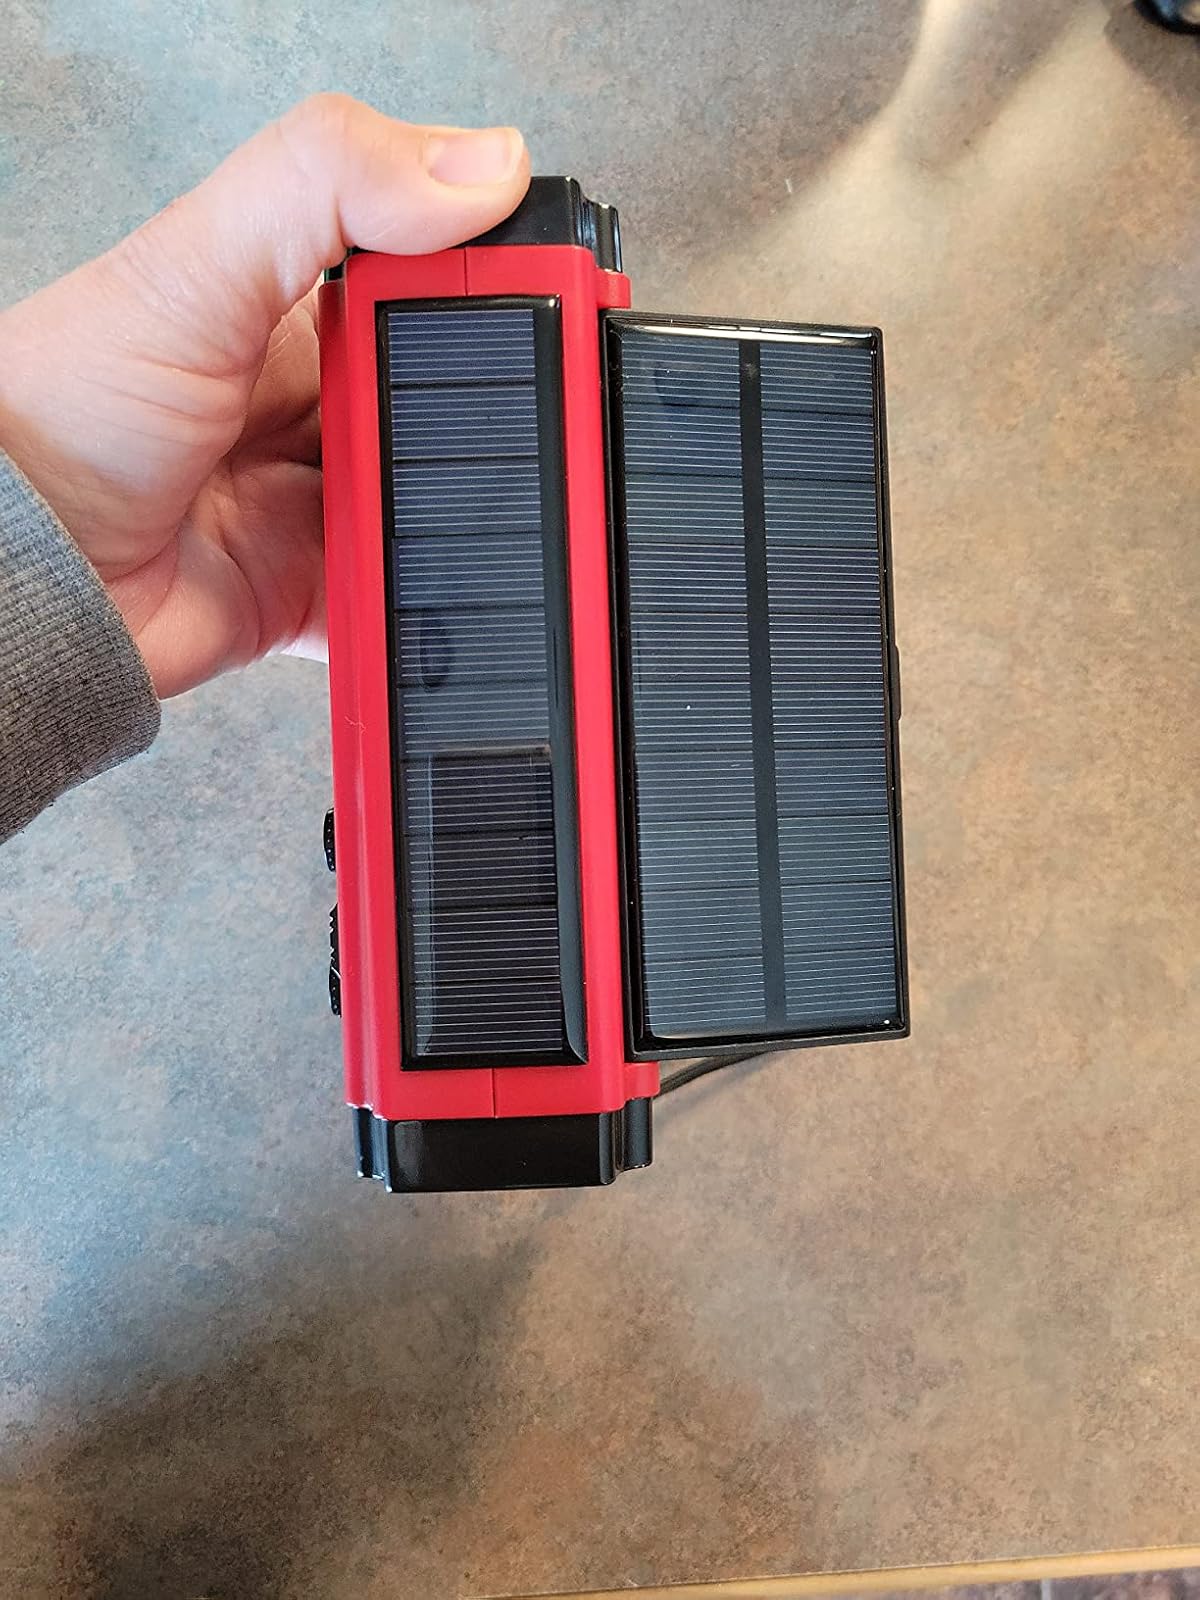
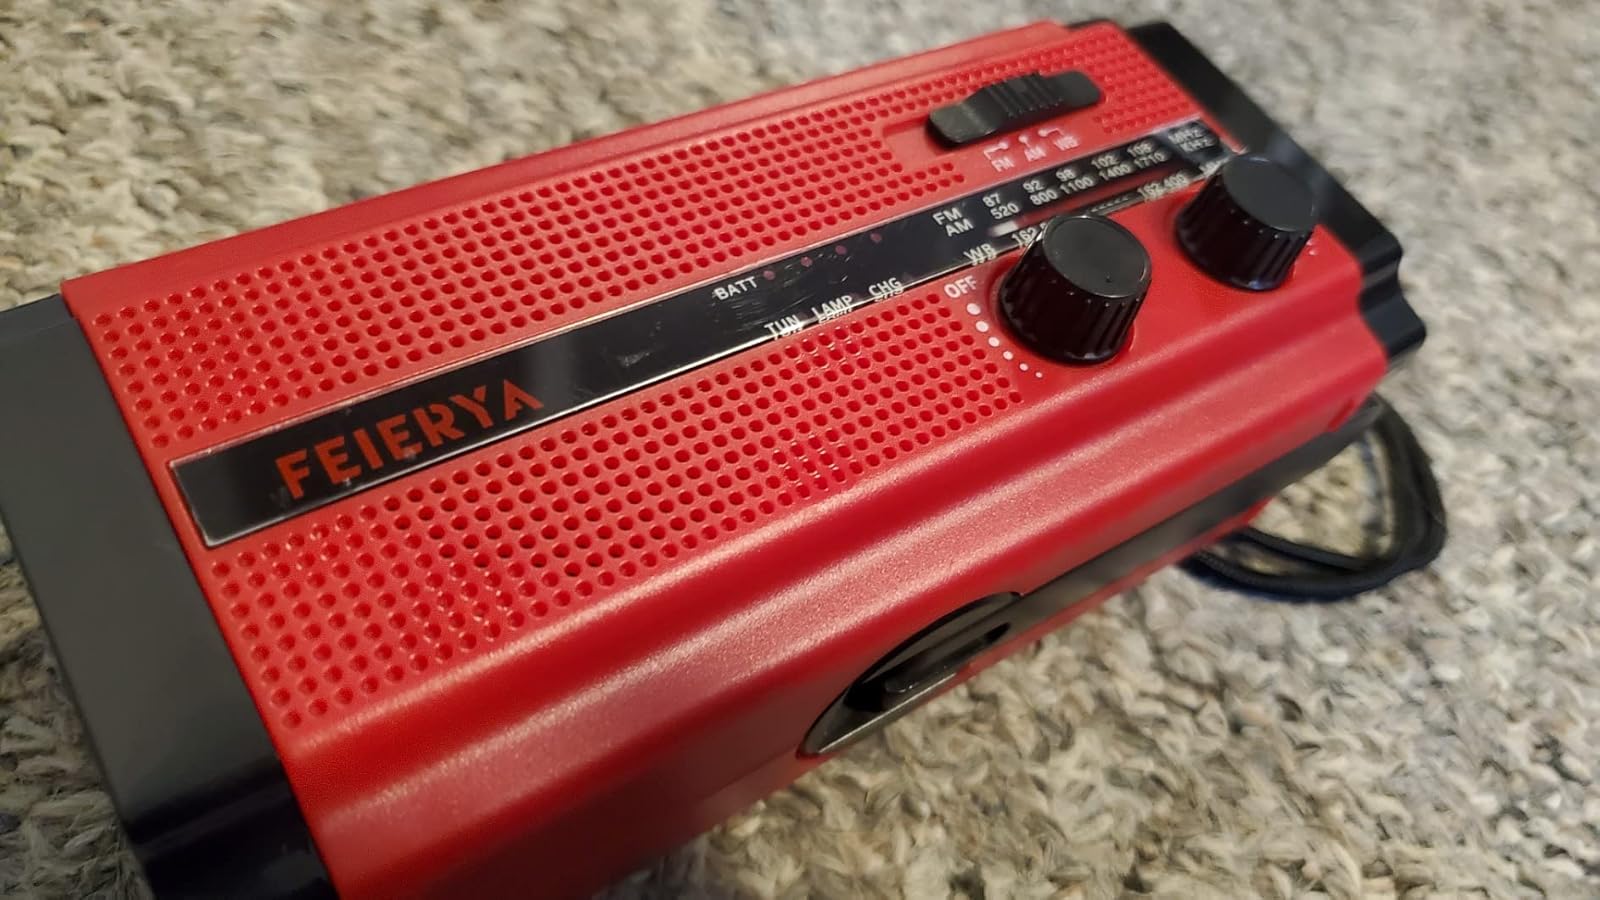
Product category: radio
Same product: yes